Turia, Covasna

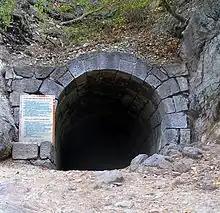
The smelly cave (mofetta) of Torja

Balvanyos is a spa resort located on the territory of Turia commune. It lies at an altitude on the southern slopes of the Bodoc Mountains. The spa is located close to the ruins of the 11th century Bálványos Castle.